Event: Nepal Earthquake
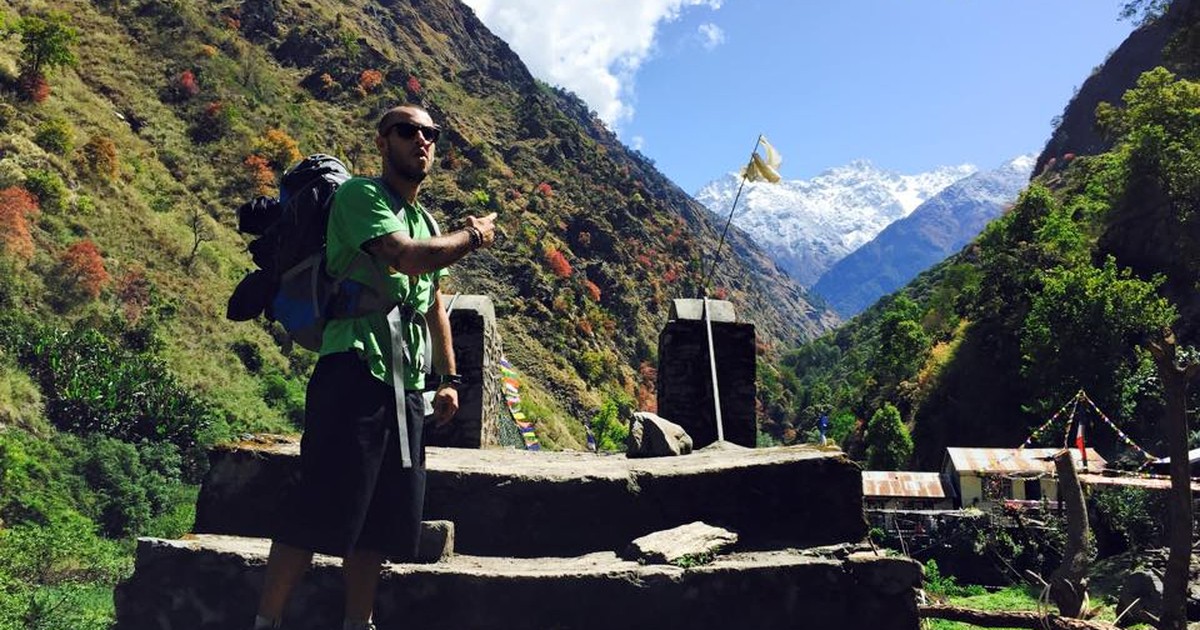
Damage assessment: no_damage